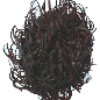
Label: rambutan